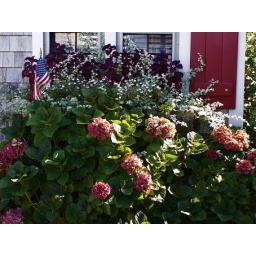
A beautiful, lush window box in its last glorious display of summer.